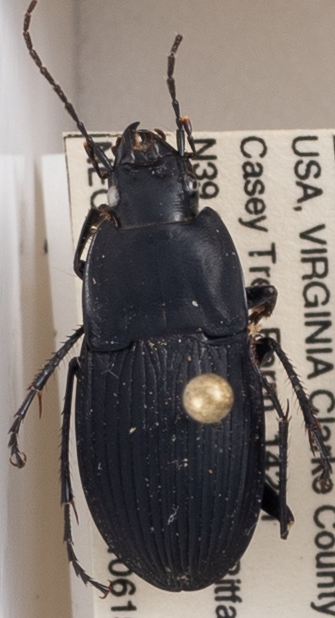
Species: Dicaelus furvus furvus
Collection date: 2021-06-15
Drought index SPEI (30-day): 0.334
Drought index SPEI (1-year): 0.39
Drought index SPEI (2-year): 0.612